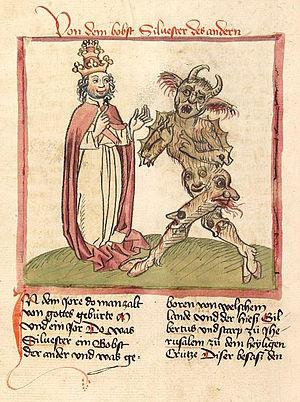
Cette page concerne l'année 999 du calendrier julien.
Gerbert d'Aurillac, dit le « savant Gerbert », pape sous le nom de Sylvestre II de 999 à 1003, est un philosophe, un mathématicien et un mécanicien. Il contribua à l'introduction et à l'essor en Occident de la notation positionnelle par les chiffres indo-arabes, ainsi que de l'abaque et des tables d'opérations.
L'Auvergne est une région culturelle et historique de France située au cœur du Massif central.
Le pacte avec le Diable est un thème récurrent des réflexions humaines et de la littérature, en particulier romantique, fantastique et gothique, illustré par la légende de Faust et la figure de Méphistophélès, mais élémentaire à de nombreuses traditions chrétiennes.